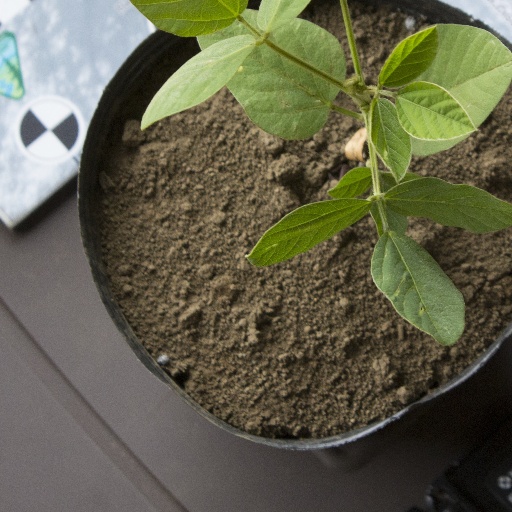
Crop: soybean